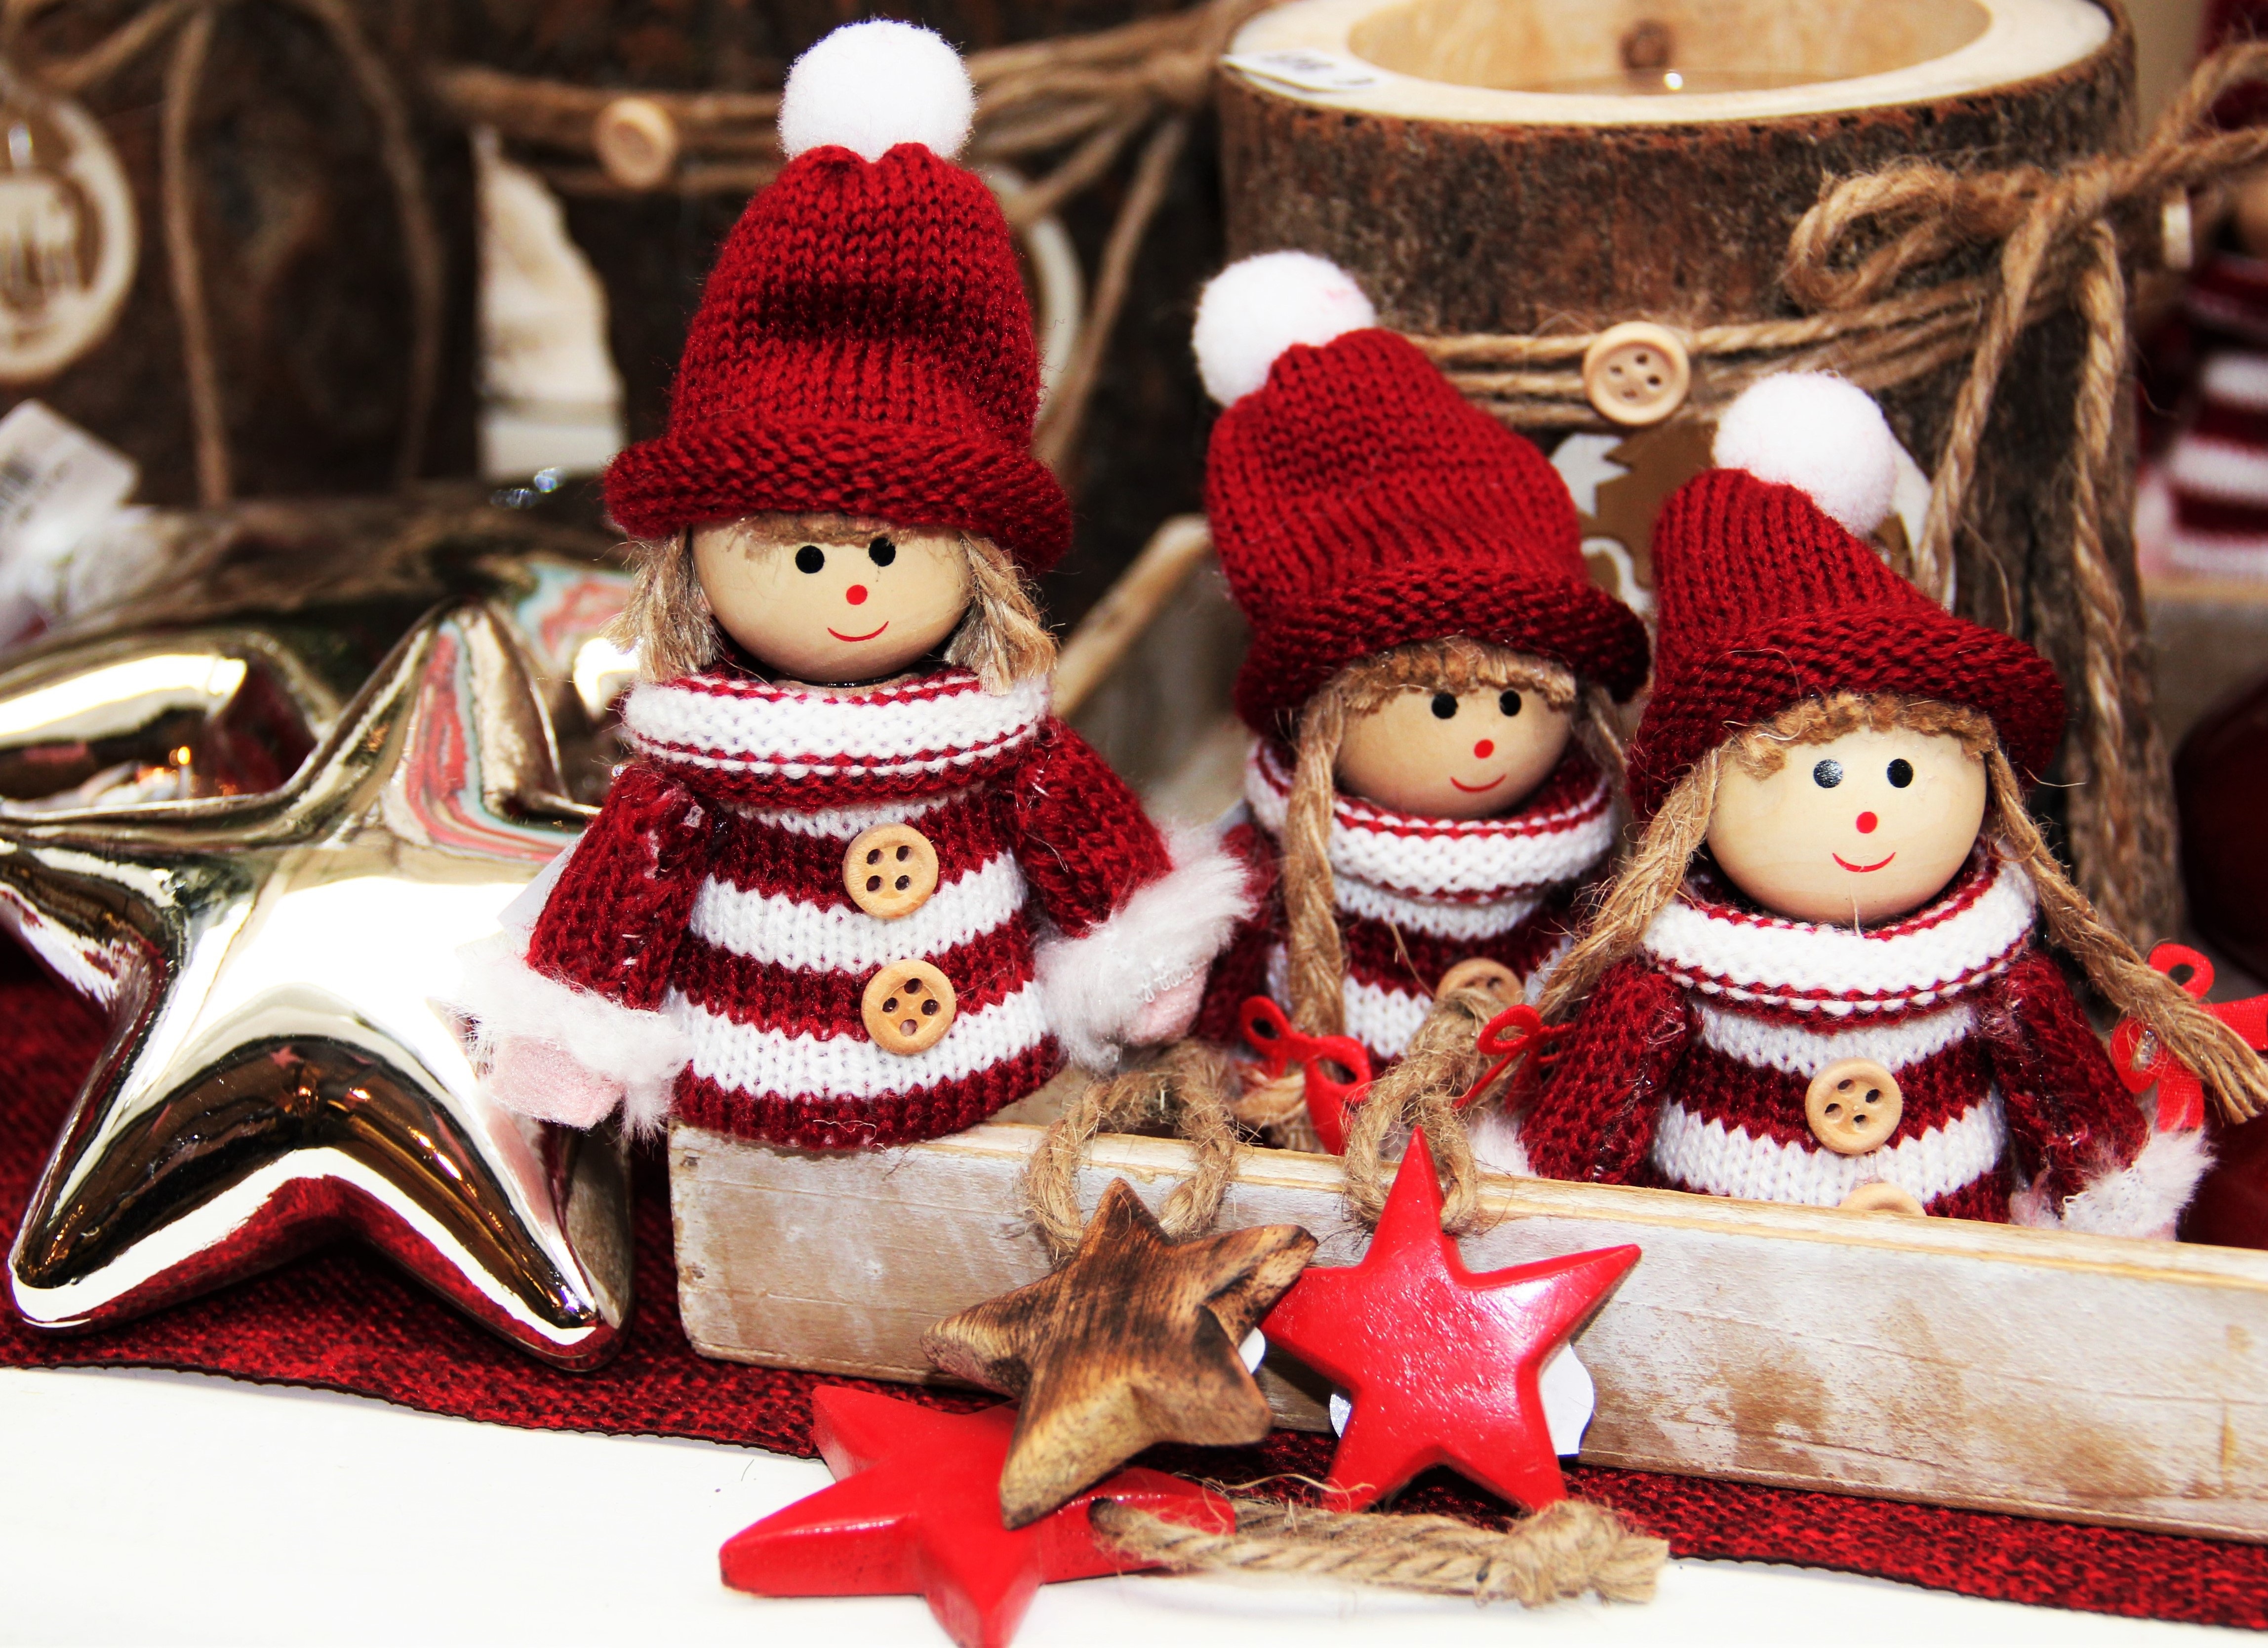
decoration, red, christmas, toy, advent, christmas decoration, christmas time, doll, cap, figures, before christmas, santa claus, small figures, christmas jewelry, adventlich, christmas elves, imp